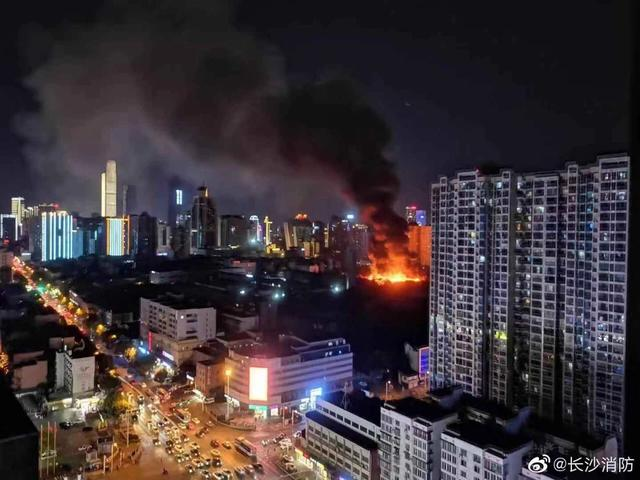
Fire: yes
Smoke: yes